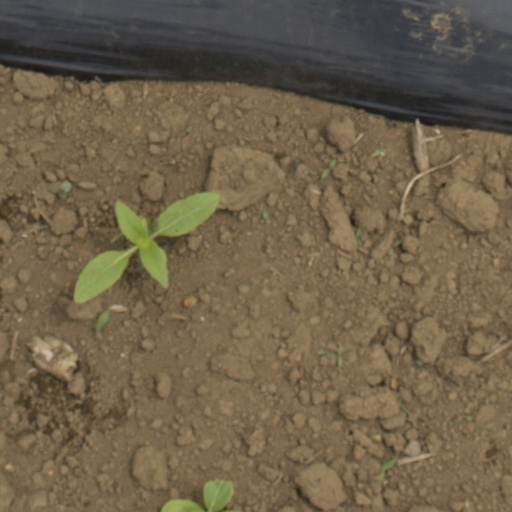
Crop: Jerusalem artichoke